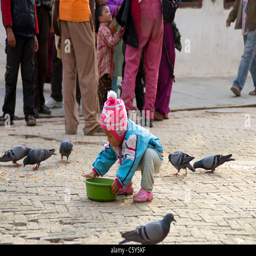
young child playing on a street amidst doves